Slane

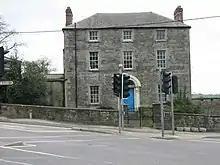
One of the four private Georgian houses at the centre of the village.

The area and its surroundings have been inhabited since at least the Neolithic era. Habitation at the Hill of Slane settlement and upon the introduction of Christianity is attested in the Annals of Inisfallen and hagiography of Saint Patrick. The earliest surviving structures within the boundaries of the modern-day village were built by the invading Norman family of the Flanders (now Fleming), during the Norman invasion of Ireland. The most relatively undisturbed structure, built under the feudal lordship of this family, is a motte and bailey, which is in close proximity to the Hill of Slane settlement.